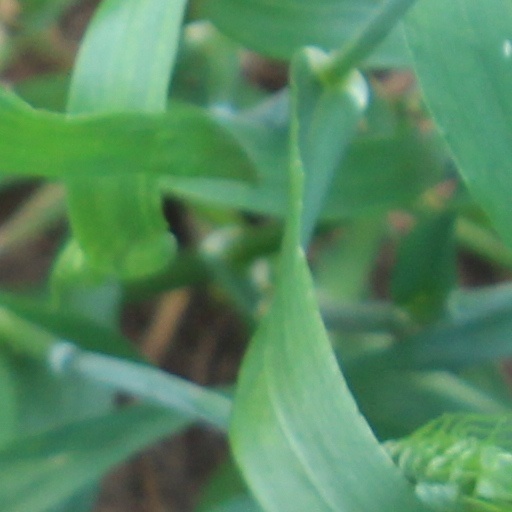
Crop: wheat